Isaak Lalayants

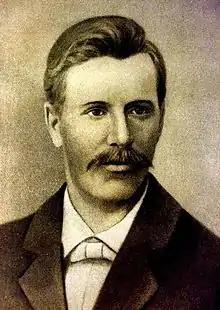
Ivan Babushkin in the 1890s.

Isaak Lalayants was born in to an Armenian family in the town of Kizlyar, in Terek Oblast. After learning initial Armenian literacy, he is sent to Tbilisi, where he enters the first class of the Realschule. During the transition to second grade, he was transferred to the Kazan real school, where he graduated in 1889.